Haruka Tomatsu

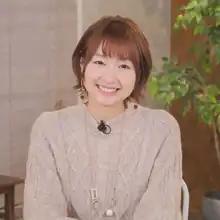
Haruka Tomatsu in 2021

is a Japanese actress and singer, employed by Music Ray'n. She received the Rookie of the Year award at the 3rd Seiyu Awards and the Synergy Award at the 9th Seiyu Awards. Tomatsu is known for voicing main heroines as Asuna Yuuki in "Sword Art Online", Saki Rukino in "Valvrave the Liberator", Zero Two in "Darling in the Franxx", Lala Satalin Deviluke in "To LOVE-Ru", Kyoko Hori in "Horimiya", Morgiana in "", Eleonora Viltaria in "Lord Marksman and Vanadis" and Naruko "Anaru" Anjo in "Anohana".